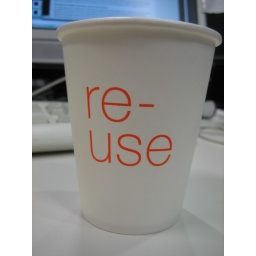
new cups by the water today.